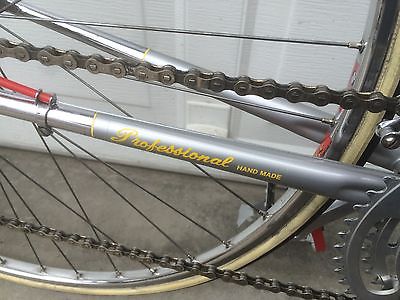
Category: bicycle